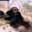
Label: chimpanzee